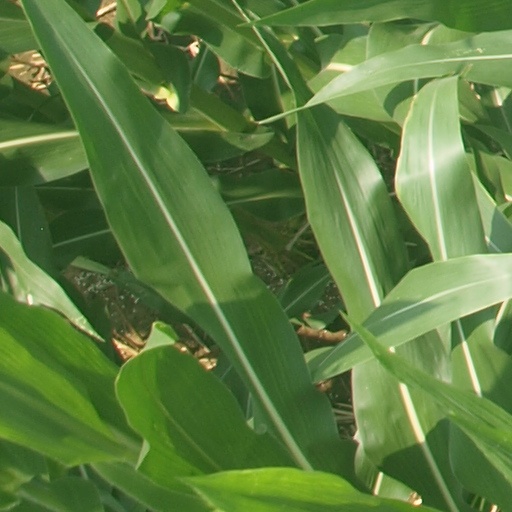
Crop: maize; corn